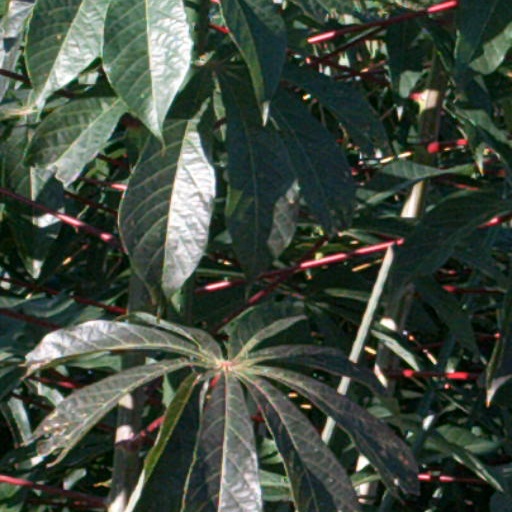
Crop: cassava